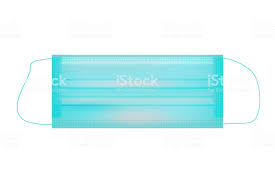
Waste category: trash